Interior reconstruction

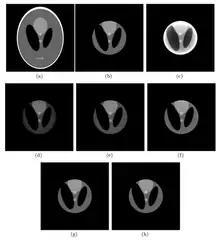
a) Shepp-Logan head phantom b) Crop of the phantom c) Reconstruction without extrapolation d) Reconstruction with constant, (e) quadratic and (f) mixed extrapolation

A solution of formula_1 is written as formula_76, and is known as the extrapolation method. The result depends on how good the extrapolation function formula_73 is. A frequent choice is